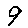
Label: 9